FCS Bowl

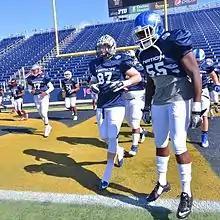
FCS Bowl in Miami

Overall MVPs of each game are listed below. Some additional awards not listed are also given, for offensive and defensive player of each team, special teams player, lineman, and the James Pratt Courage Award.